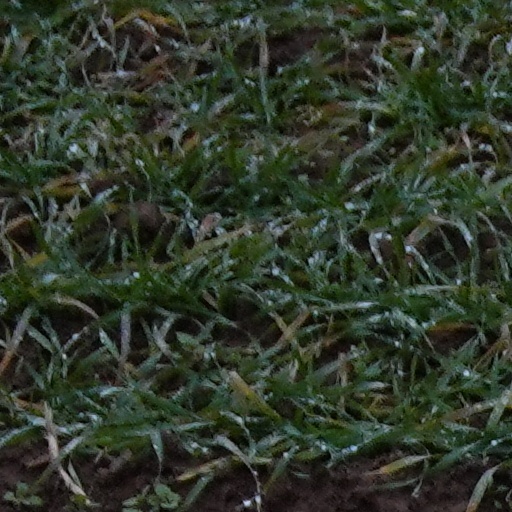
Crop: wheat